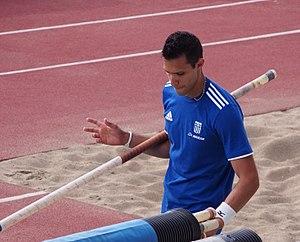
Konstadínos « Kostas » Filippídis est un athlète grec, spécialiste du saut à la perche, champion du monde en salle en 2014.